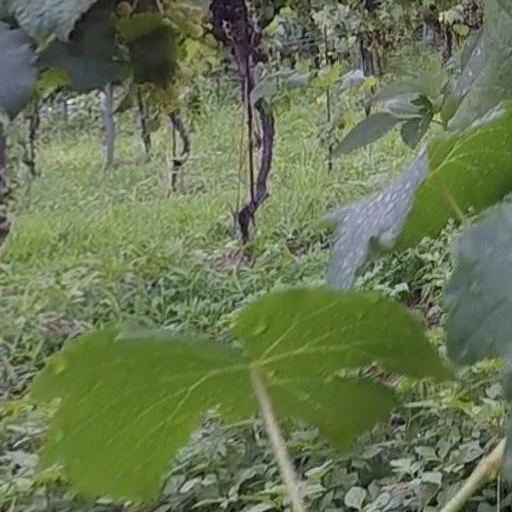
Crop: grape